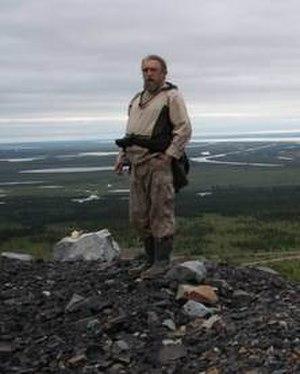
Sergueï Afanassievitch Zimov est un scientifique russe, géophysicien spécialisé en écologie arctique et subarctique. Il est directeur de la « station scientifique du Nord-Est », un institut de recherche de l'Académie des sciences de Russie, chercheur principal de l'Institut de Géographie du Pacifique, un institut de la Division Extrême-Orient de l'Académie des sciences de Russie, et l'un des fondateurs du Parc du Pléistocène.